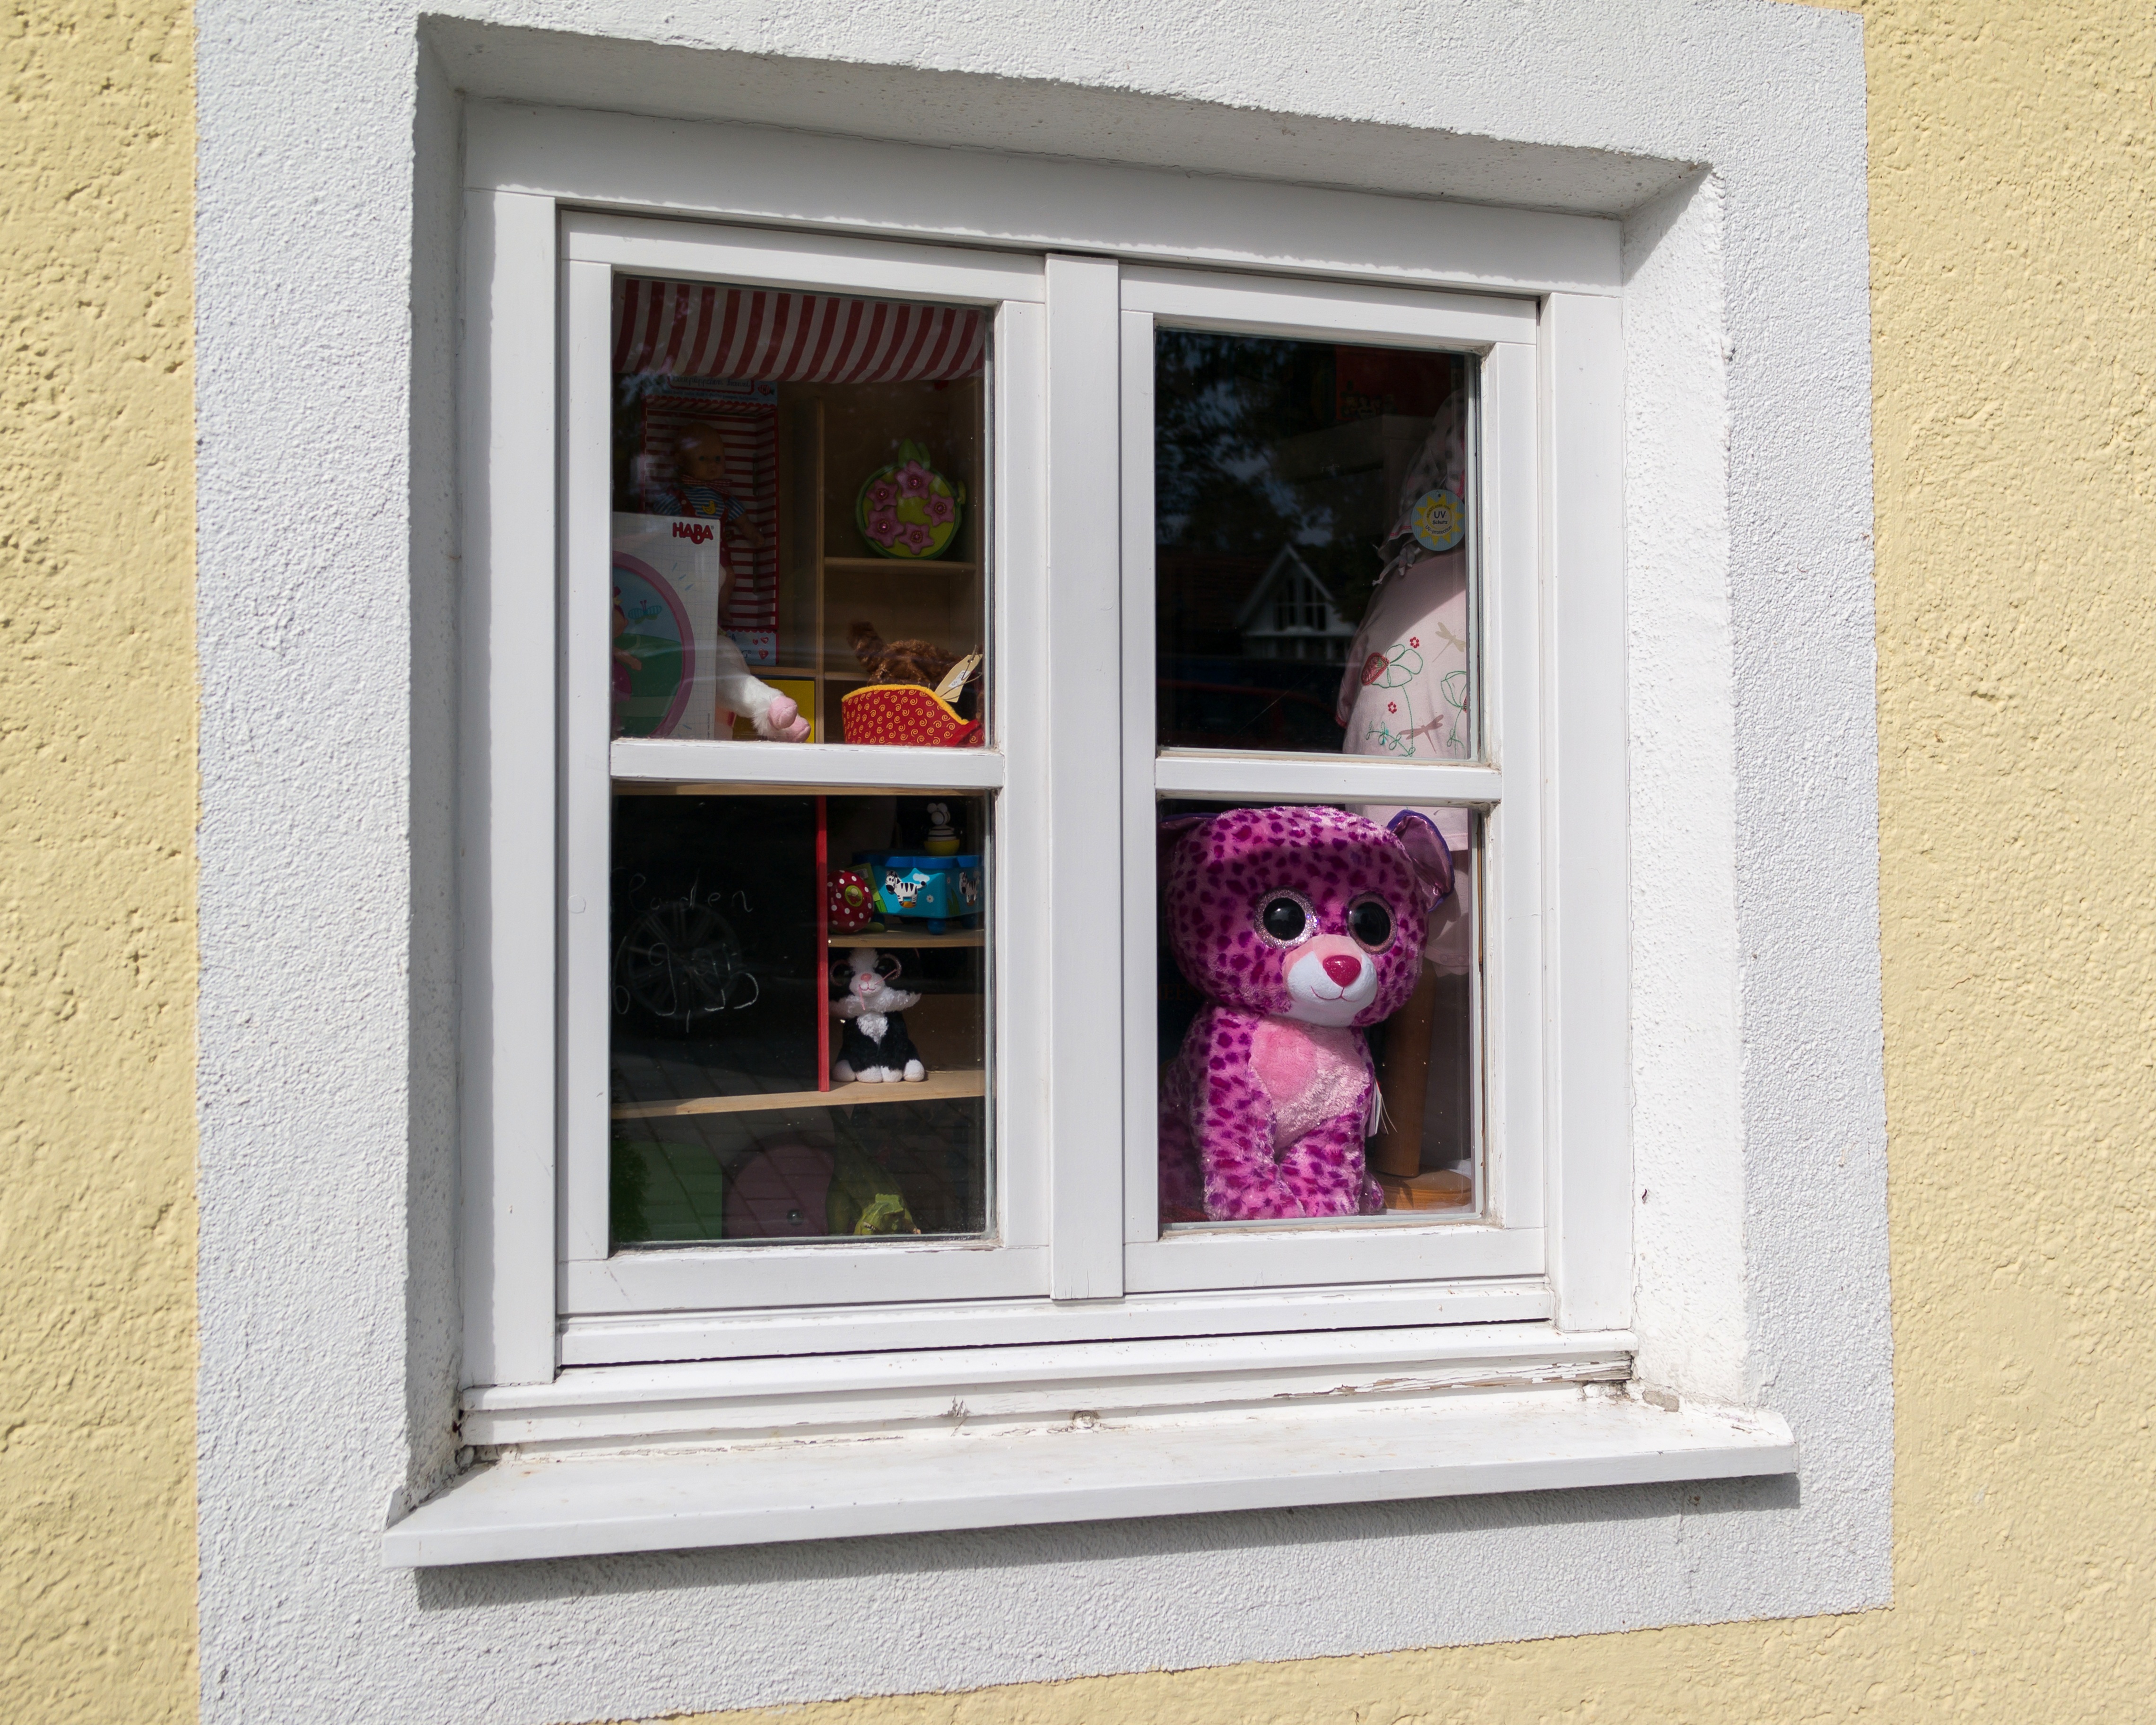
window, home, door, interior design, doll, toys, picture frame, children toys, hauswand, window frames, googley bear, window covering, sash window